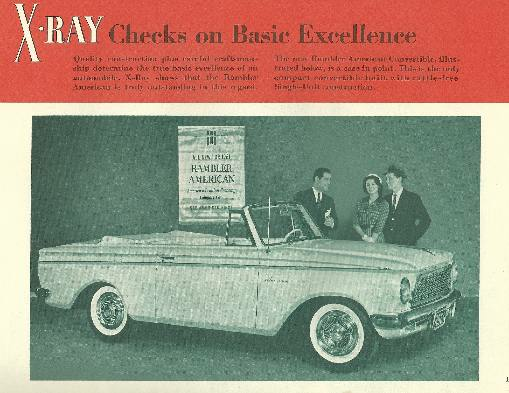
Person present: Yes